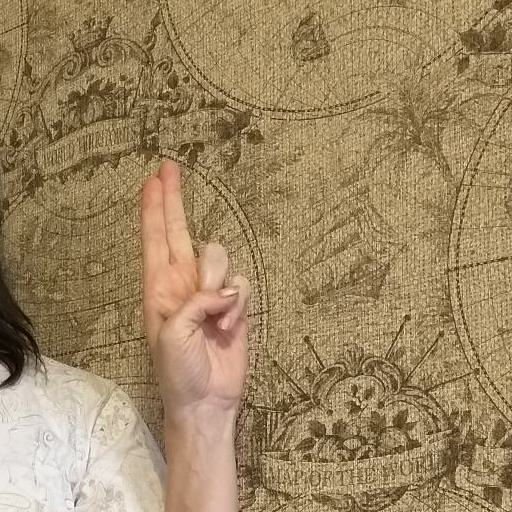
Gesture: two_up